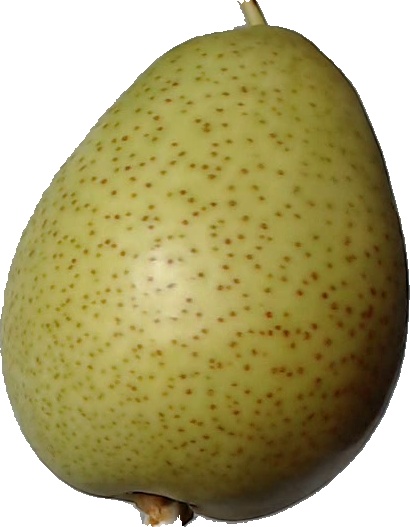
Label: pear_1